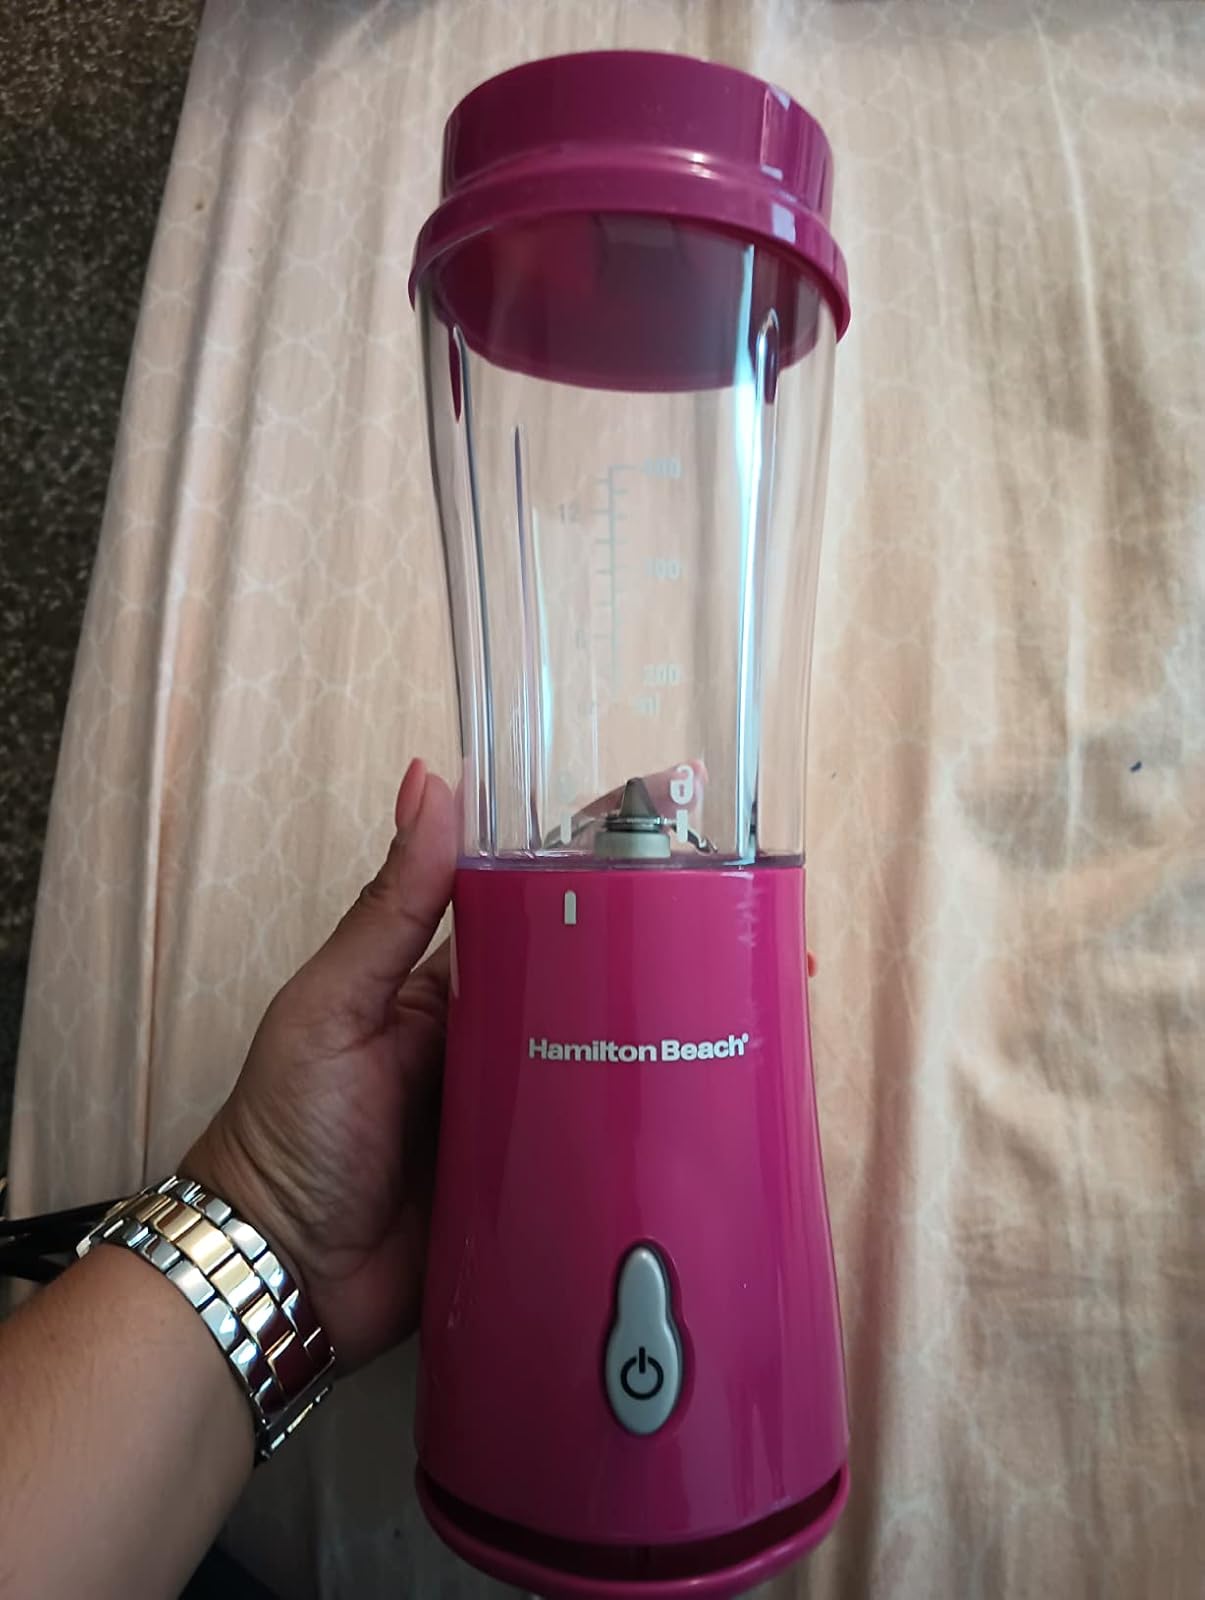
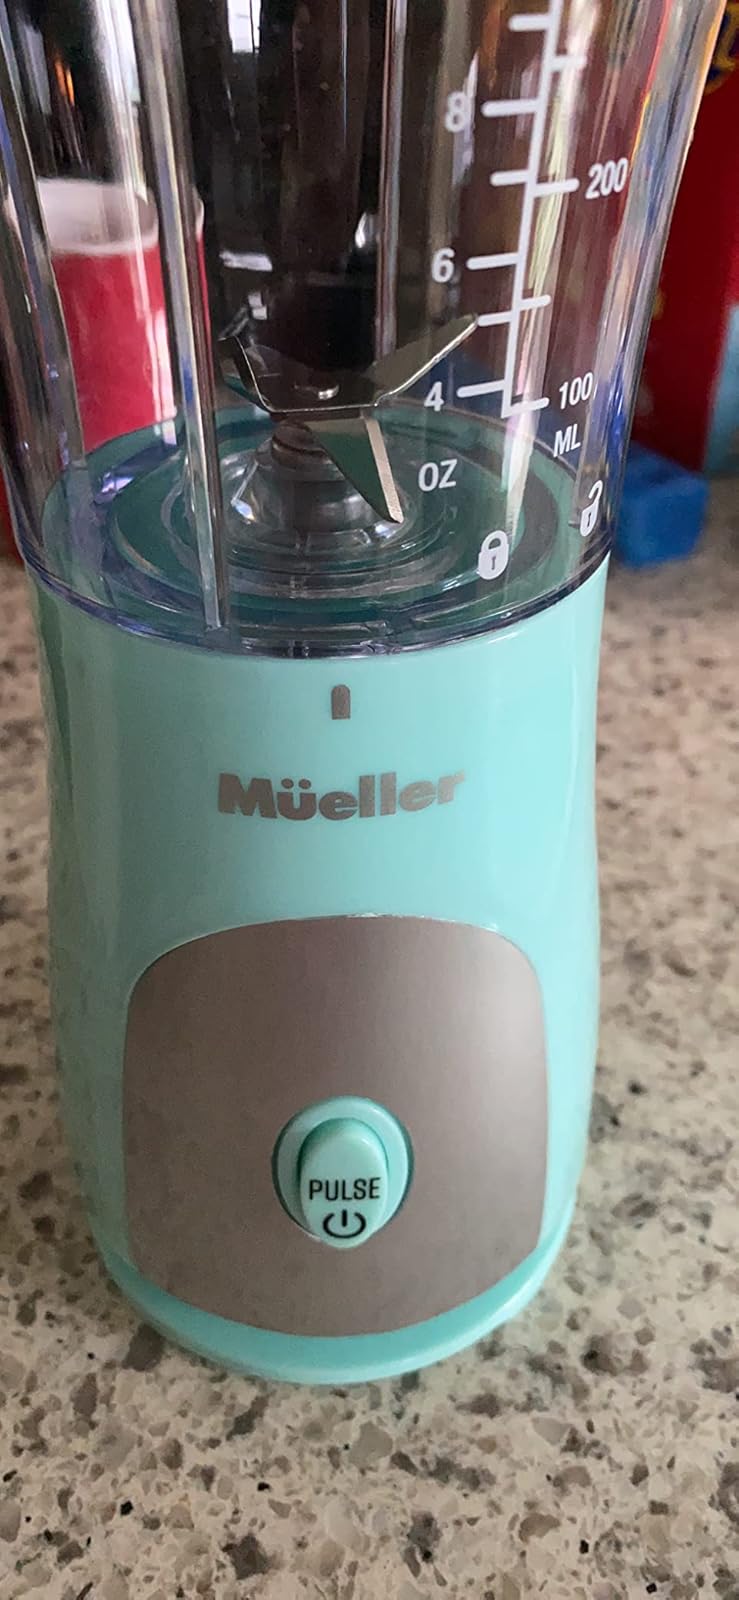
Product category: items_blender
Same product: no